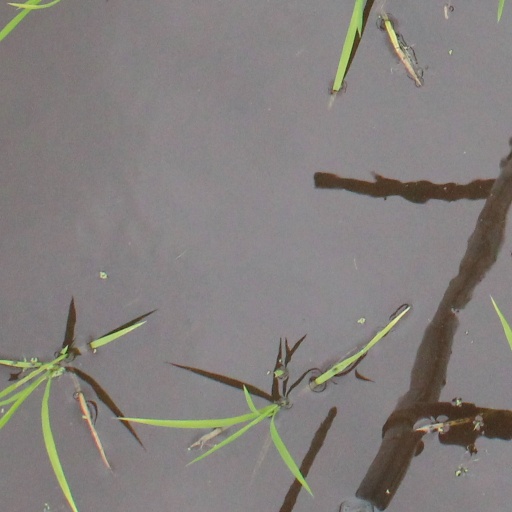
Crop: rice